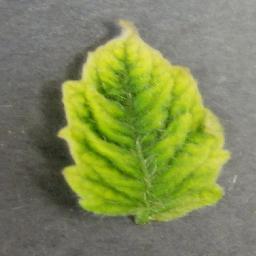
Label: Tomato___Tomato_Yellow_Leaf_Curl_Virus